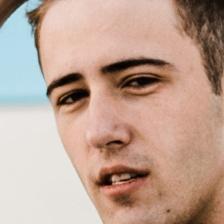
Label: faces